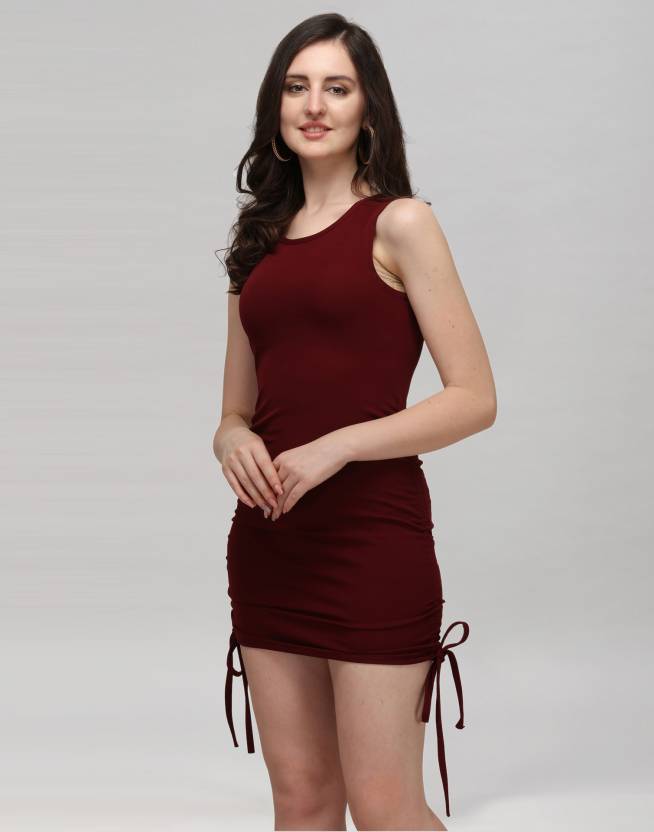
Product: Women Bodycon Maroon Dress
Price: ₹359
Colors: Maroon
Pattern: Self Design
Description: Maroon Color Knitted Lycra Blend Bodycon Dress with round neck neck and Sleeveless Sleeve